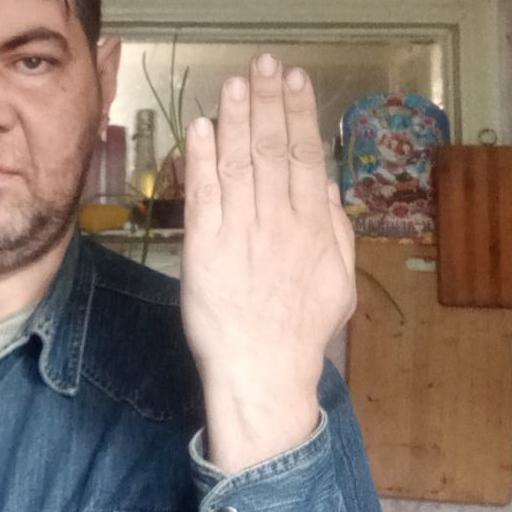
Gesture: stop_inverted